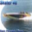
Label: ship